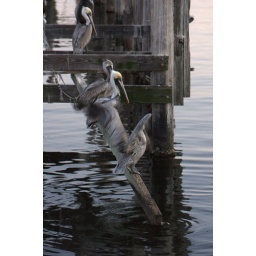
Taken behind Joe Patti's fish market in Pensacola, FL